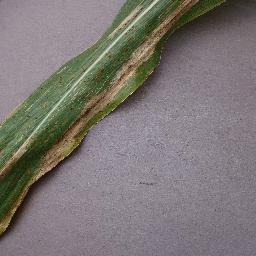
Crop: corn
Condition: (maize)_northern_blight